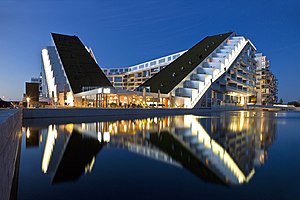
Bjarke Ingels / Galleri
Bjarke Bundgaard Ingels er en dansk arkitekt, der leder arkitektgruppen Bjarke Ingels Group, der har skabt nogle af de mest markante byggerier i Københavns nyeste bydel, Ørestaden. Han er uddannet fra Kunstakademiets Arkitektskole.